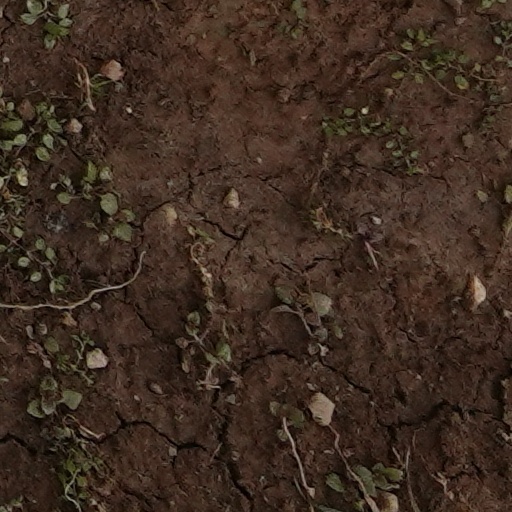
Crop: wheat